Yarra Valley (wine)

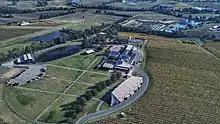
Rochford Wines Yarra Valley from above. Shot on 230422.

The Upper Yarra extends across most of the southern side of the valley and includes the towns of Seville, Warburton and Hoddles Creek. The younger, fertile red soils of this subregion coupled with a cooler climate owing to its increased elevation (up to around 400 metres) and south-westerly winds after March, produce the area's most notable varietals, Chardonnay and Pinot Noir.